Abby (TV series)

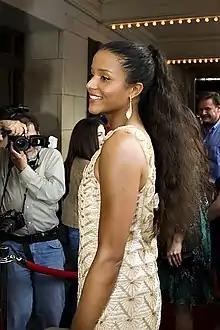
A woman wearing a tan/gold dress. She is looking toward the left, while smiling toward cameras.

Set in San Francisco, the series follows its titular character Abigail "Abby" Walker (Sydney Tamiia Poitier), one of the few women working for the fictional television sports program "West Coast Sports Report". Although Abby becomes the producer of "West Coast Sports Report", according to Bernadette Adams Davis of "PopMatters", the character does not display a particular interest in any sport. Poitier characterized Abby as a woman who "doesn't design herself to fit other people's perceptions and wants". Episodes include storylines where Abby imagines being someone else, and overshares details about her love life with her best friend, Max Ellis (Randy J. Goodwin), who is also the program's anchorman.